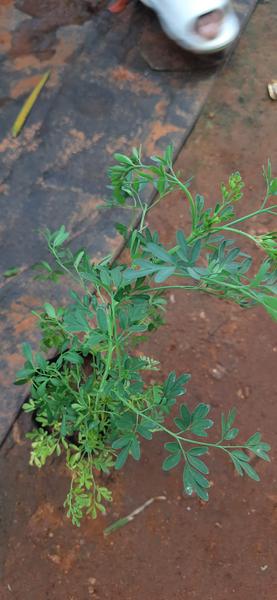
Plant: Nagadali